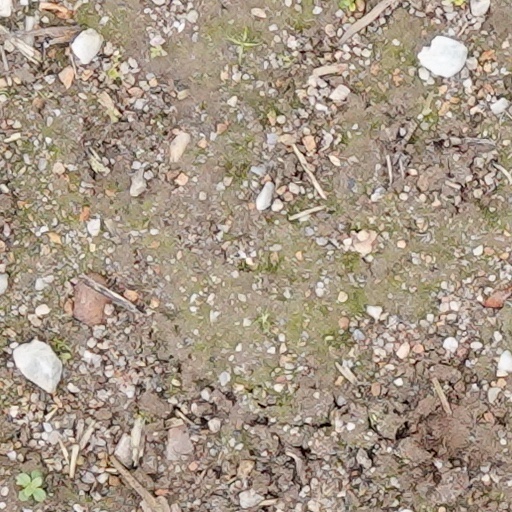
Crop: wheat